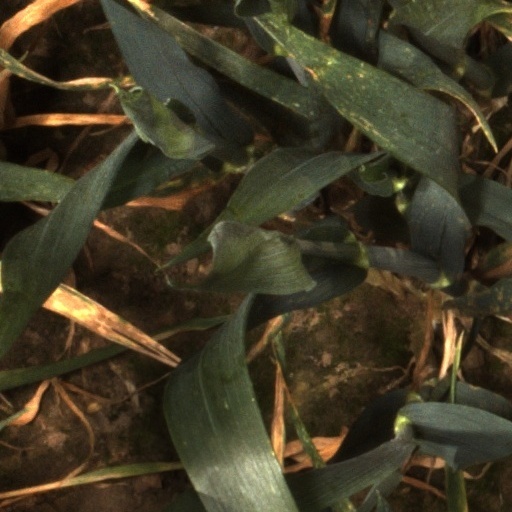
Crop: wheat